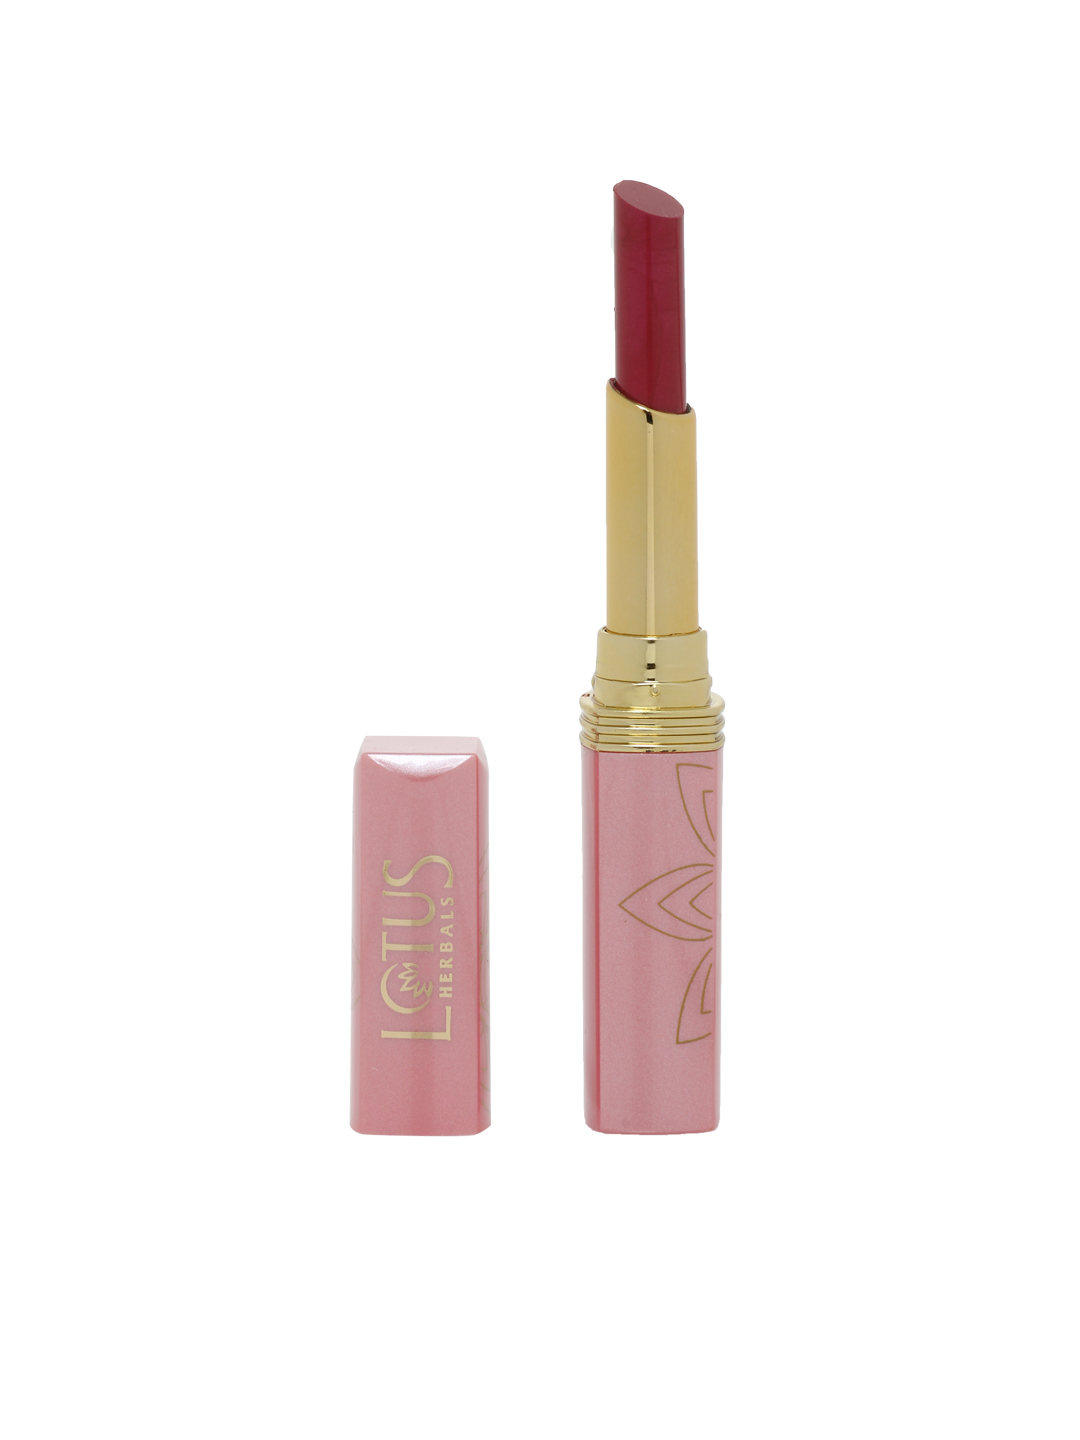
Lotus Herbals SPF-10 Tulip Love Lipstick 417
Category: Personal Care / Lips / Lipstick
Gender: Women
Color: Pink
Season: Spring 2017
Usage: NA